Lesbian

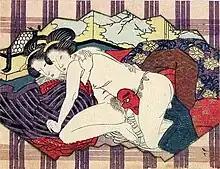

The onset of World War II caused a massive upheaval in people's lives as military mobilization engaged millions of men. Women were also accepted into the military in the U.S. Women's Army Corps (WACs) and U.S. Navy's Women Accepted for Volunteer Emergency Service (WAVES). Unlike processes to screen out male homosexuals, which had been in place since the creation of the American military, there were no methods to identify or screen for lesbians; they were put into place gradually during World War II. Despite common attitudes regarding women's traditional roles in the 1930s, independent and masculine women were directly recruited by the military in the 1940s, and frailty discouraged.